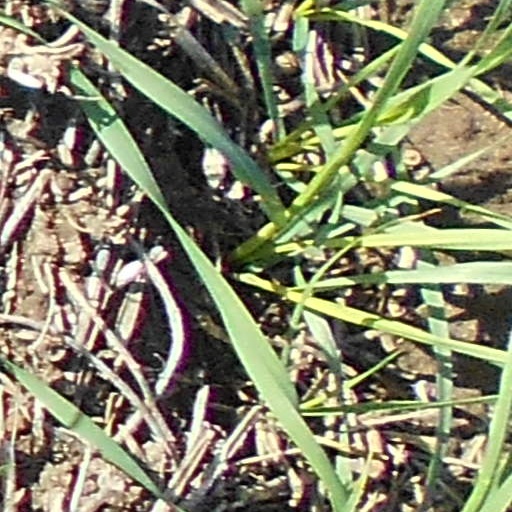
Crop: wheat